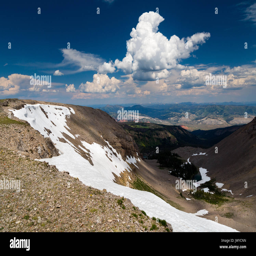
a large valley along the drainage passing far below the summit of the sleeping